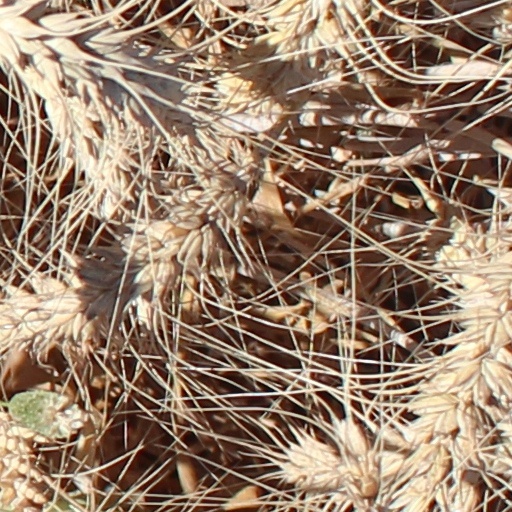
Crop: wheat